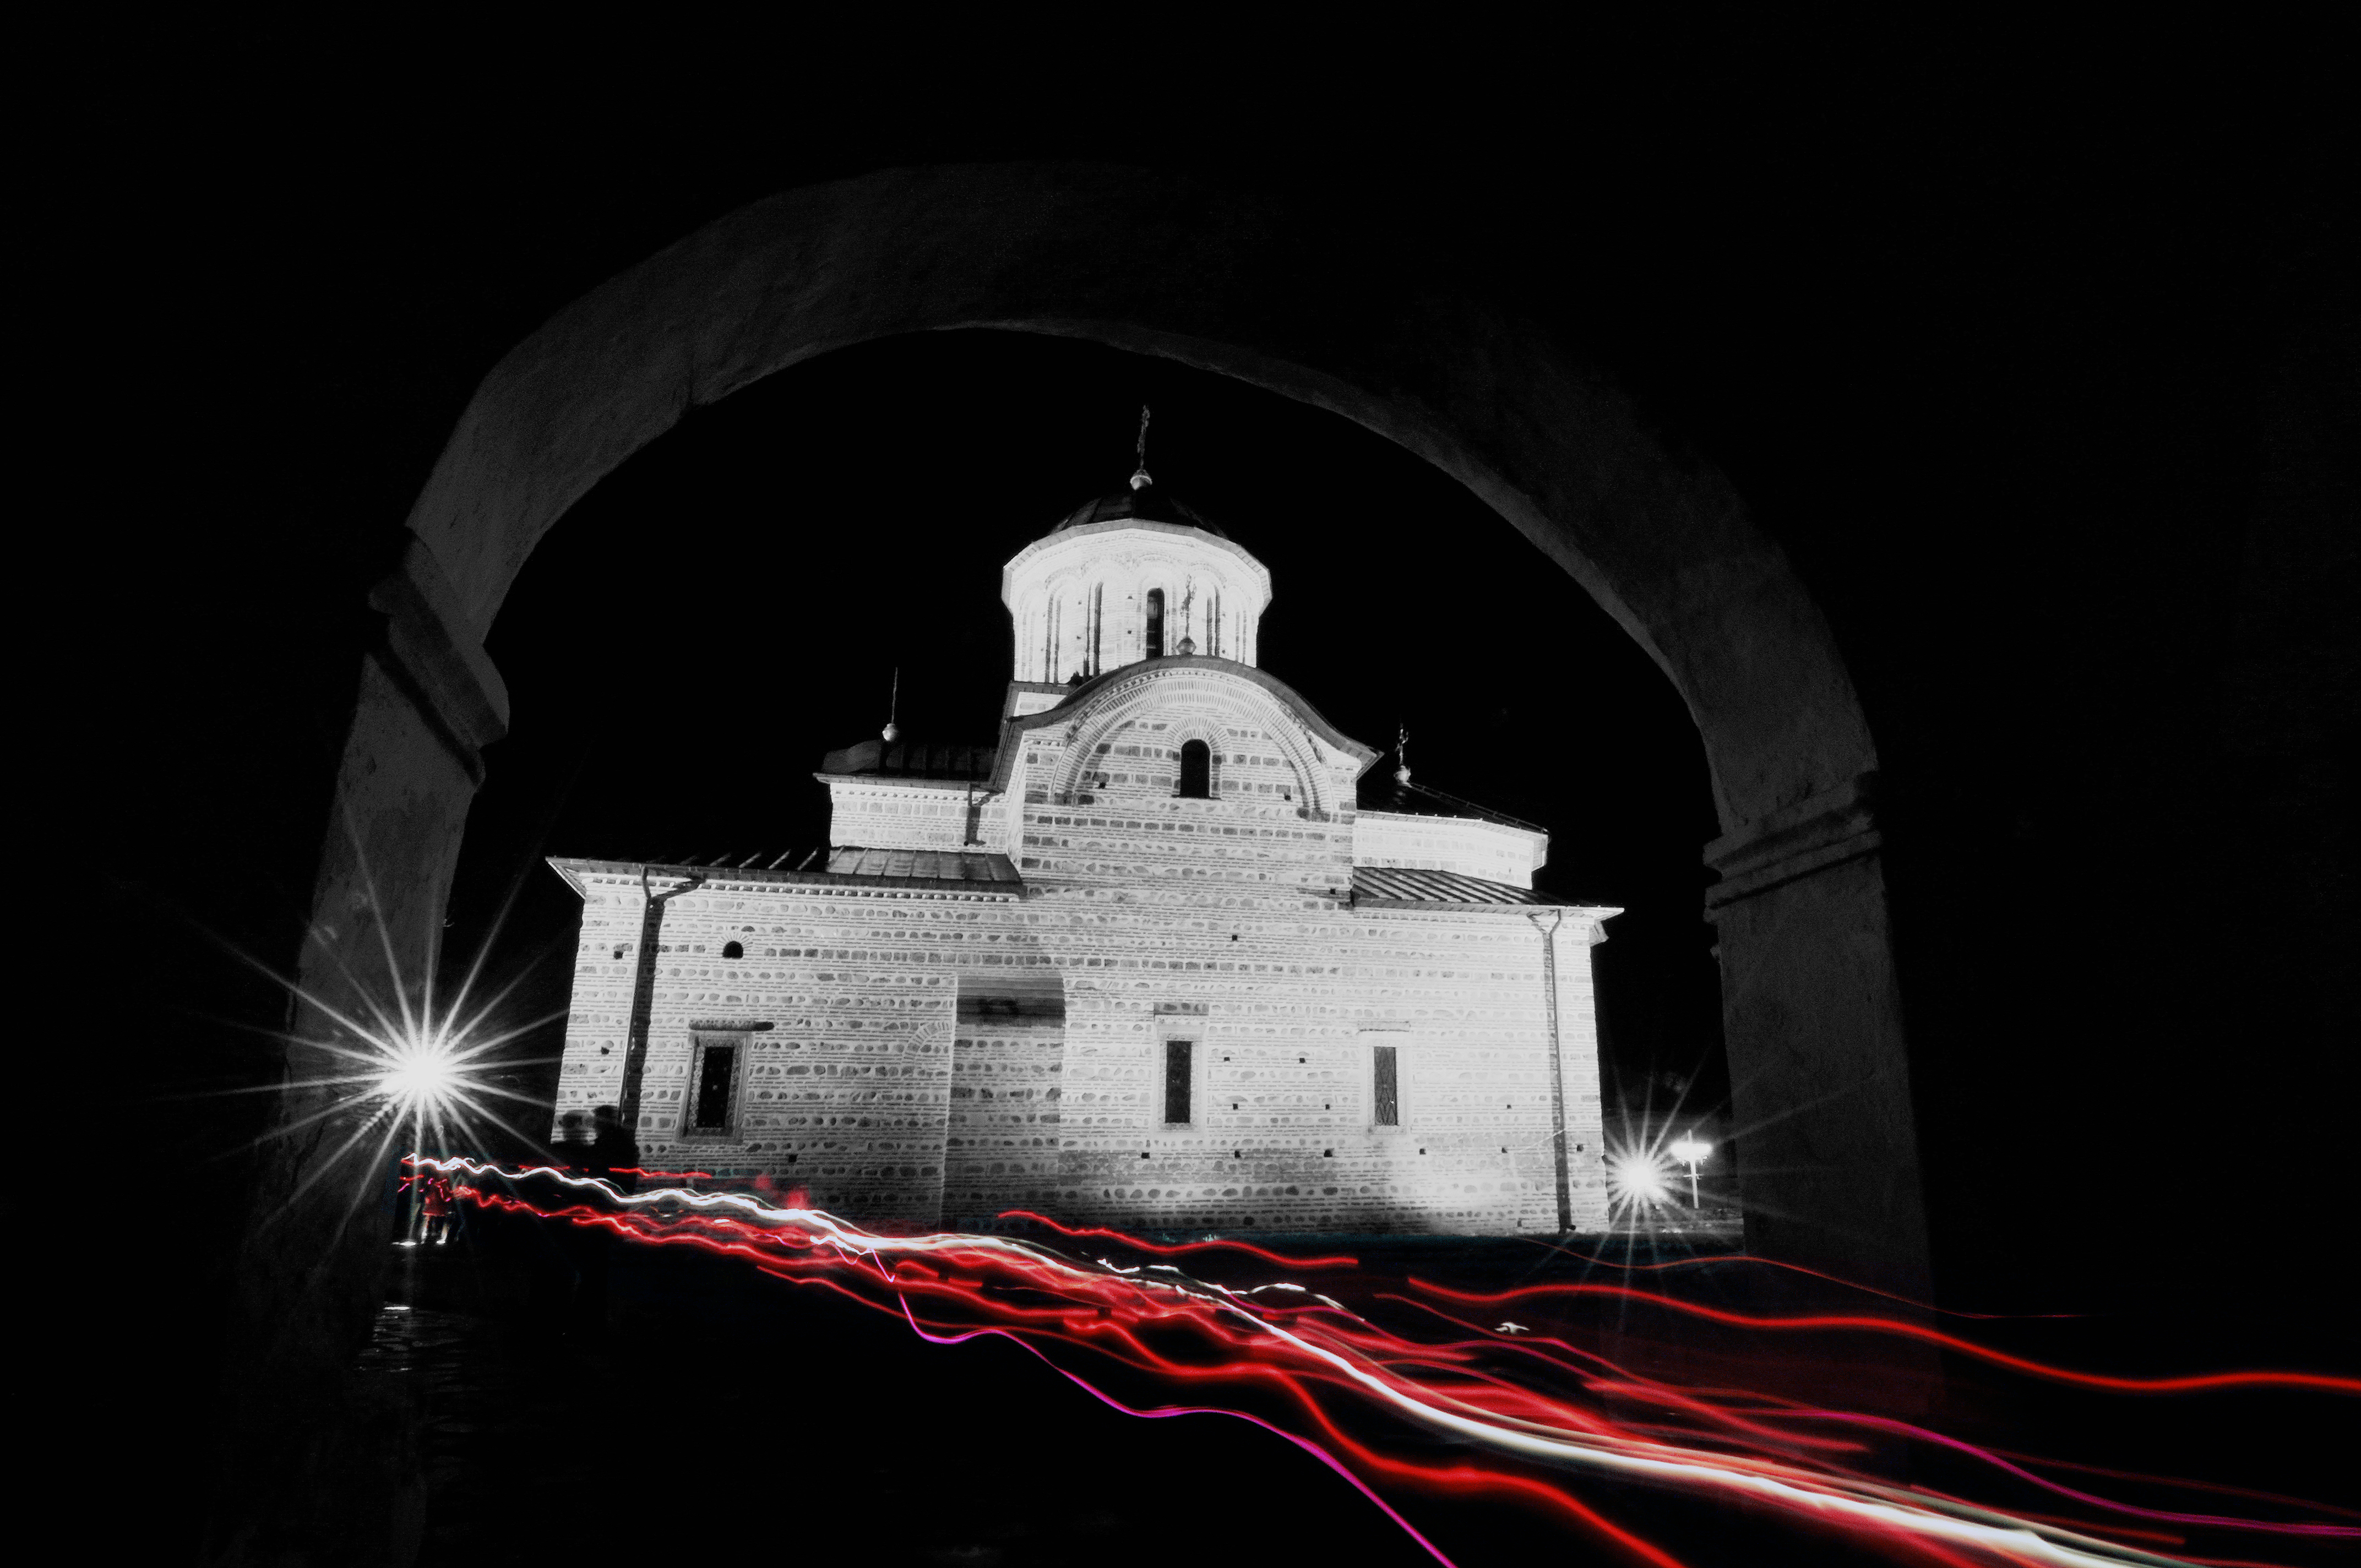
light, black and white, architecture, white, night, photography, stone, monument, photo, greek, darkness, church, exterior, cross, monochrome, brick, photos, de, plan, fotografie, romana, orthodox, easter, detail, unesco, eastern, masonry, romania, roumanie, bor, byzantine, biserica, arhitectura, wallachia, muntenia, orthodoxy, lumina, cruce, greaca, inscrisa, inscribed, romanian, ortodoxa, patrimoniu, ortodox, cladire, caramida, zidarie, byzantium, constantinopolitan, bizantin, byzantin, byzanz, byzantinisch, piatra, valahia, tararomaneasca, crucegreacainscrisa, noapte, curteadearges, greekcrossplan, basarabiofwallachia, lmiagiima1364701, detaliu, paste, monochrome photography